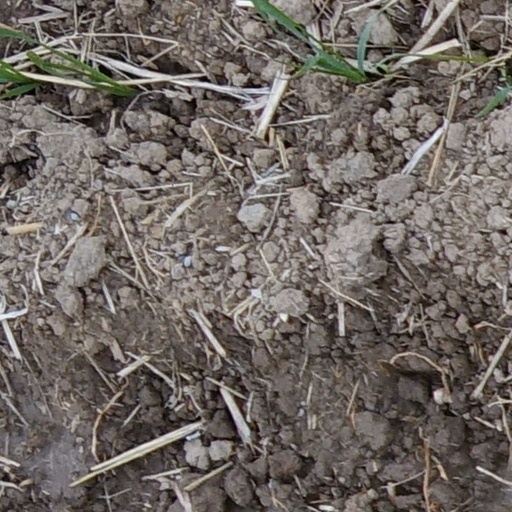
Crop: wheat